Great Blizzard of 1978

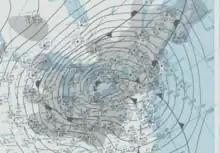
Surface map on the morning of January 26, 1978

The Great Blizzard of 1978, also known as the Cleveland Superbomb, was a historic winter storm that struck the Ohio Valley and Great Lakes regions of the United States as well as Southern Ontario in Canada from Wednesday, January 25 through Friday, January 27, 1978. It is often cited as one of the most severe blizzards in US history. The third lowest non-tropical atmospheric pressure ever recorded in the mainland United States occurred as the storm passed over Mount Clemens, Michigan, where barometer readings fell to on January 26.